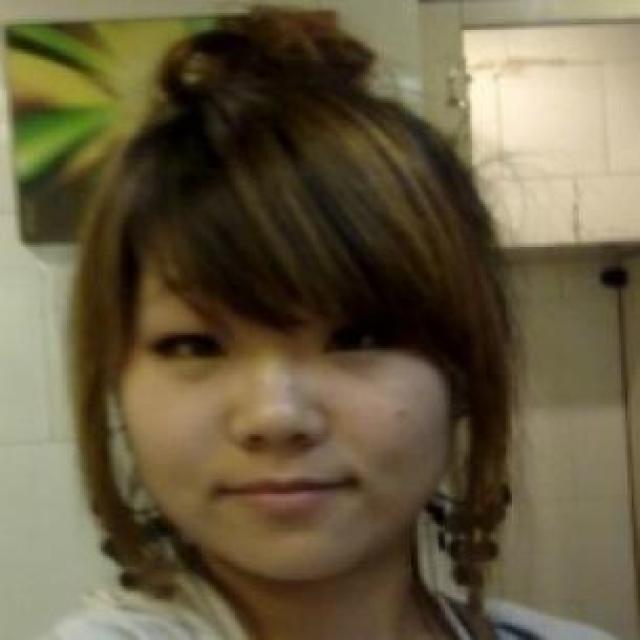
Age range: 21-44